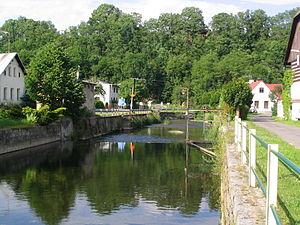
La Mohelka est une rivière de Tchéquie de 41 km de long. Elle est un affluent de la Jizera et donc un sous-affluent de l'Elbe.